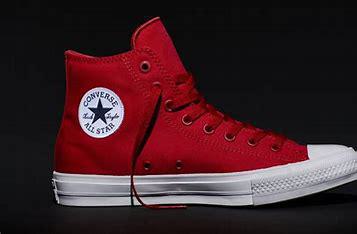
Brand: Converse
Model: Chuck Taylor All Star Ii